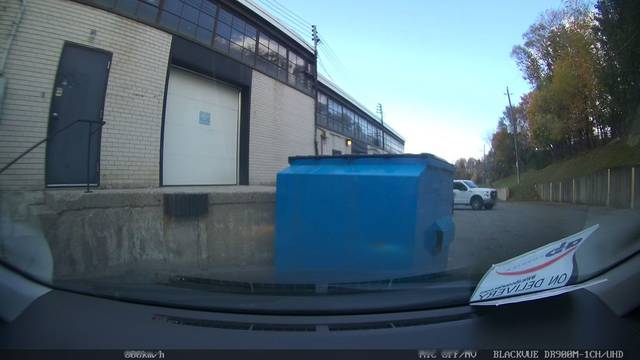
Region: Canada
Coordinates: 43.804, -79.414